Ghost House (video game)

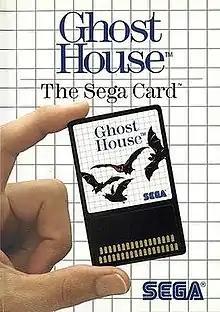

is a side-scrolling platform game developed and published by Sega, released for the Master System in 1986. "Ghost House" is loosely based on Sega's 1982 arcade video game, "Monster Bash". The game was originally released in the Sega Card format, then re-released on cartridge.